Valerian (herb)

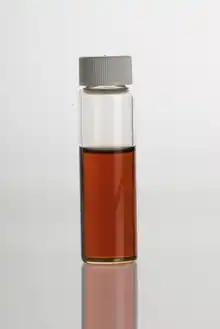
Valerian ("V. officinalis") essential oil

Valerian is a common traditional medicine used for treating insomnia. Some sources describe its effectiveness for this purpose as weak, ineffective, inconclusive, or low. Two meta-analyses concluded that valerian may improve sleep quality. A 2006 meta-analysis concluded that there was insufficient evidence to determine valerian’s effectiveness or safety for anxiety disorders. Another meta-analysis found that valerian may be safe and effective for improving sleep and reducing anxiety and that inconsistent results in past research could possibly stem from variability in extract quality.